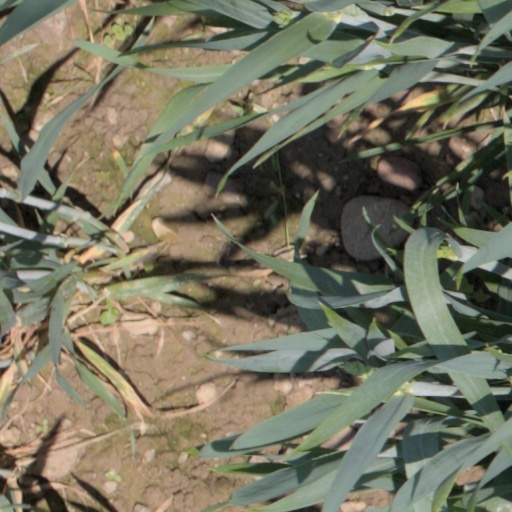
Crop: wheat